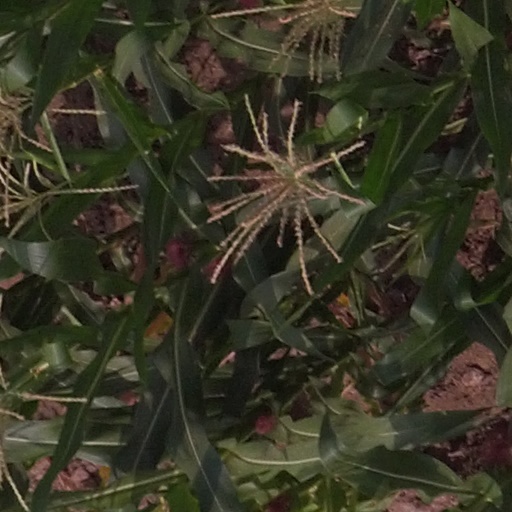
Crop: maize; corn